Quantitative genetics

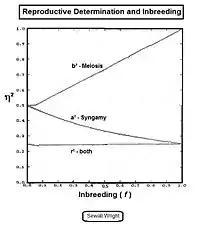
Reproductive coefficients of determination and inbreeding

Corresponding re-arrangements could be made using the alternative heritabilities, giving ΔG = i σ H or ΔG = i σ h.